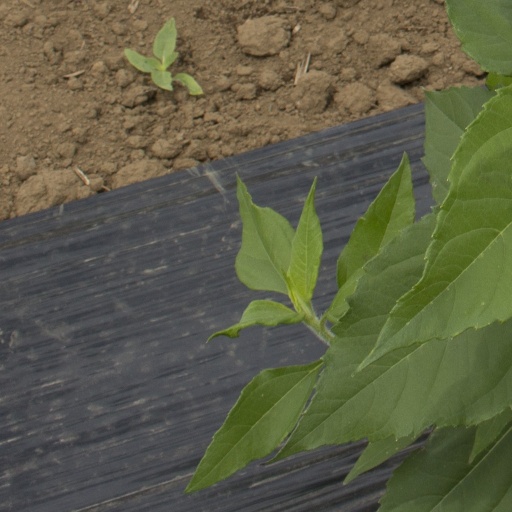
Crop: Jerusalem artichoke